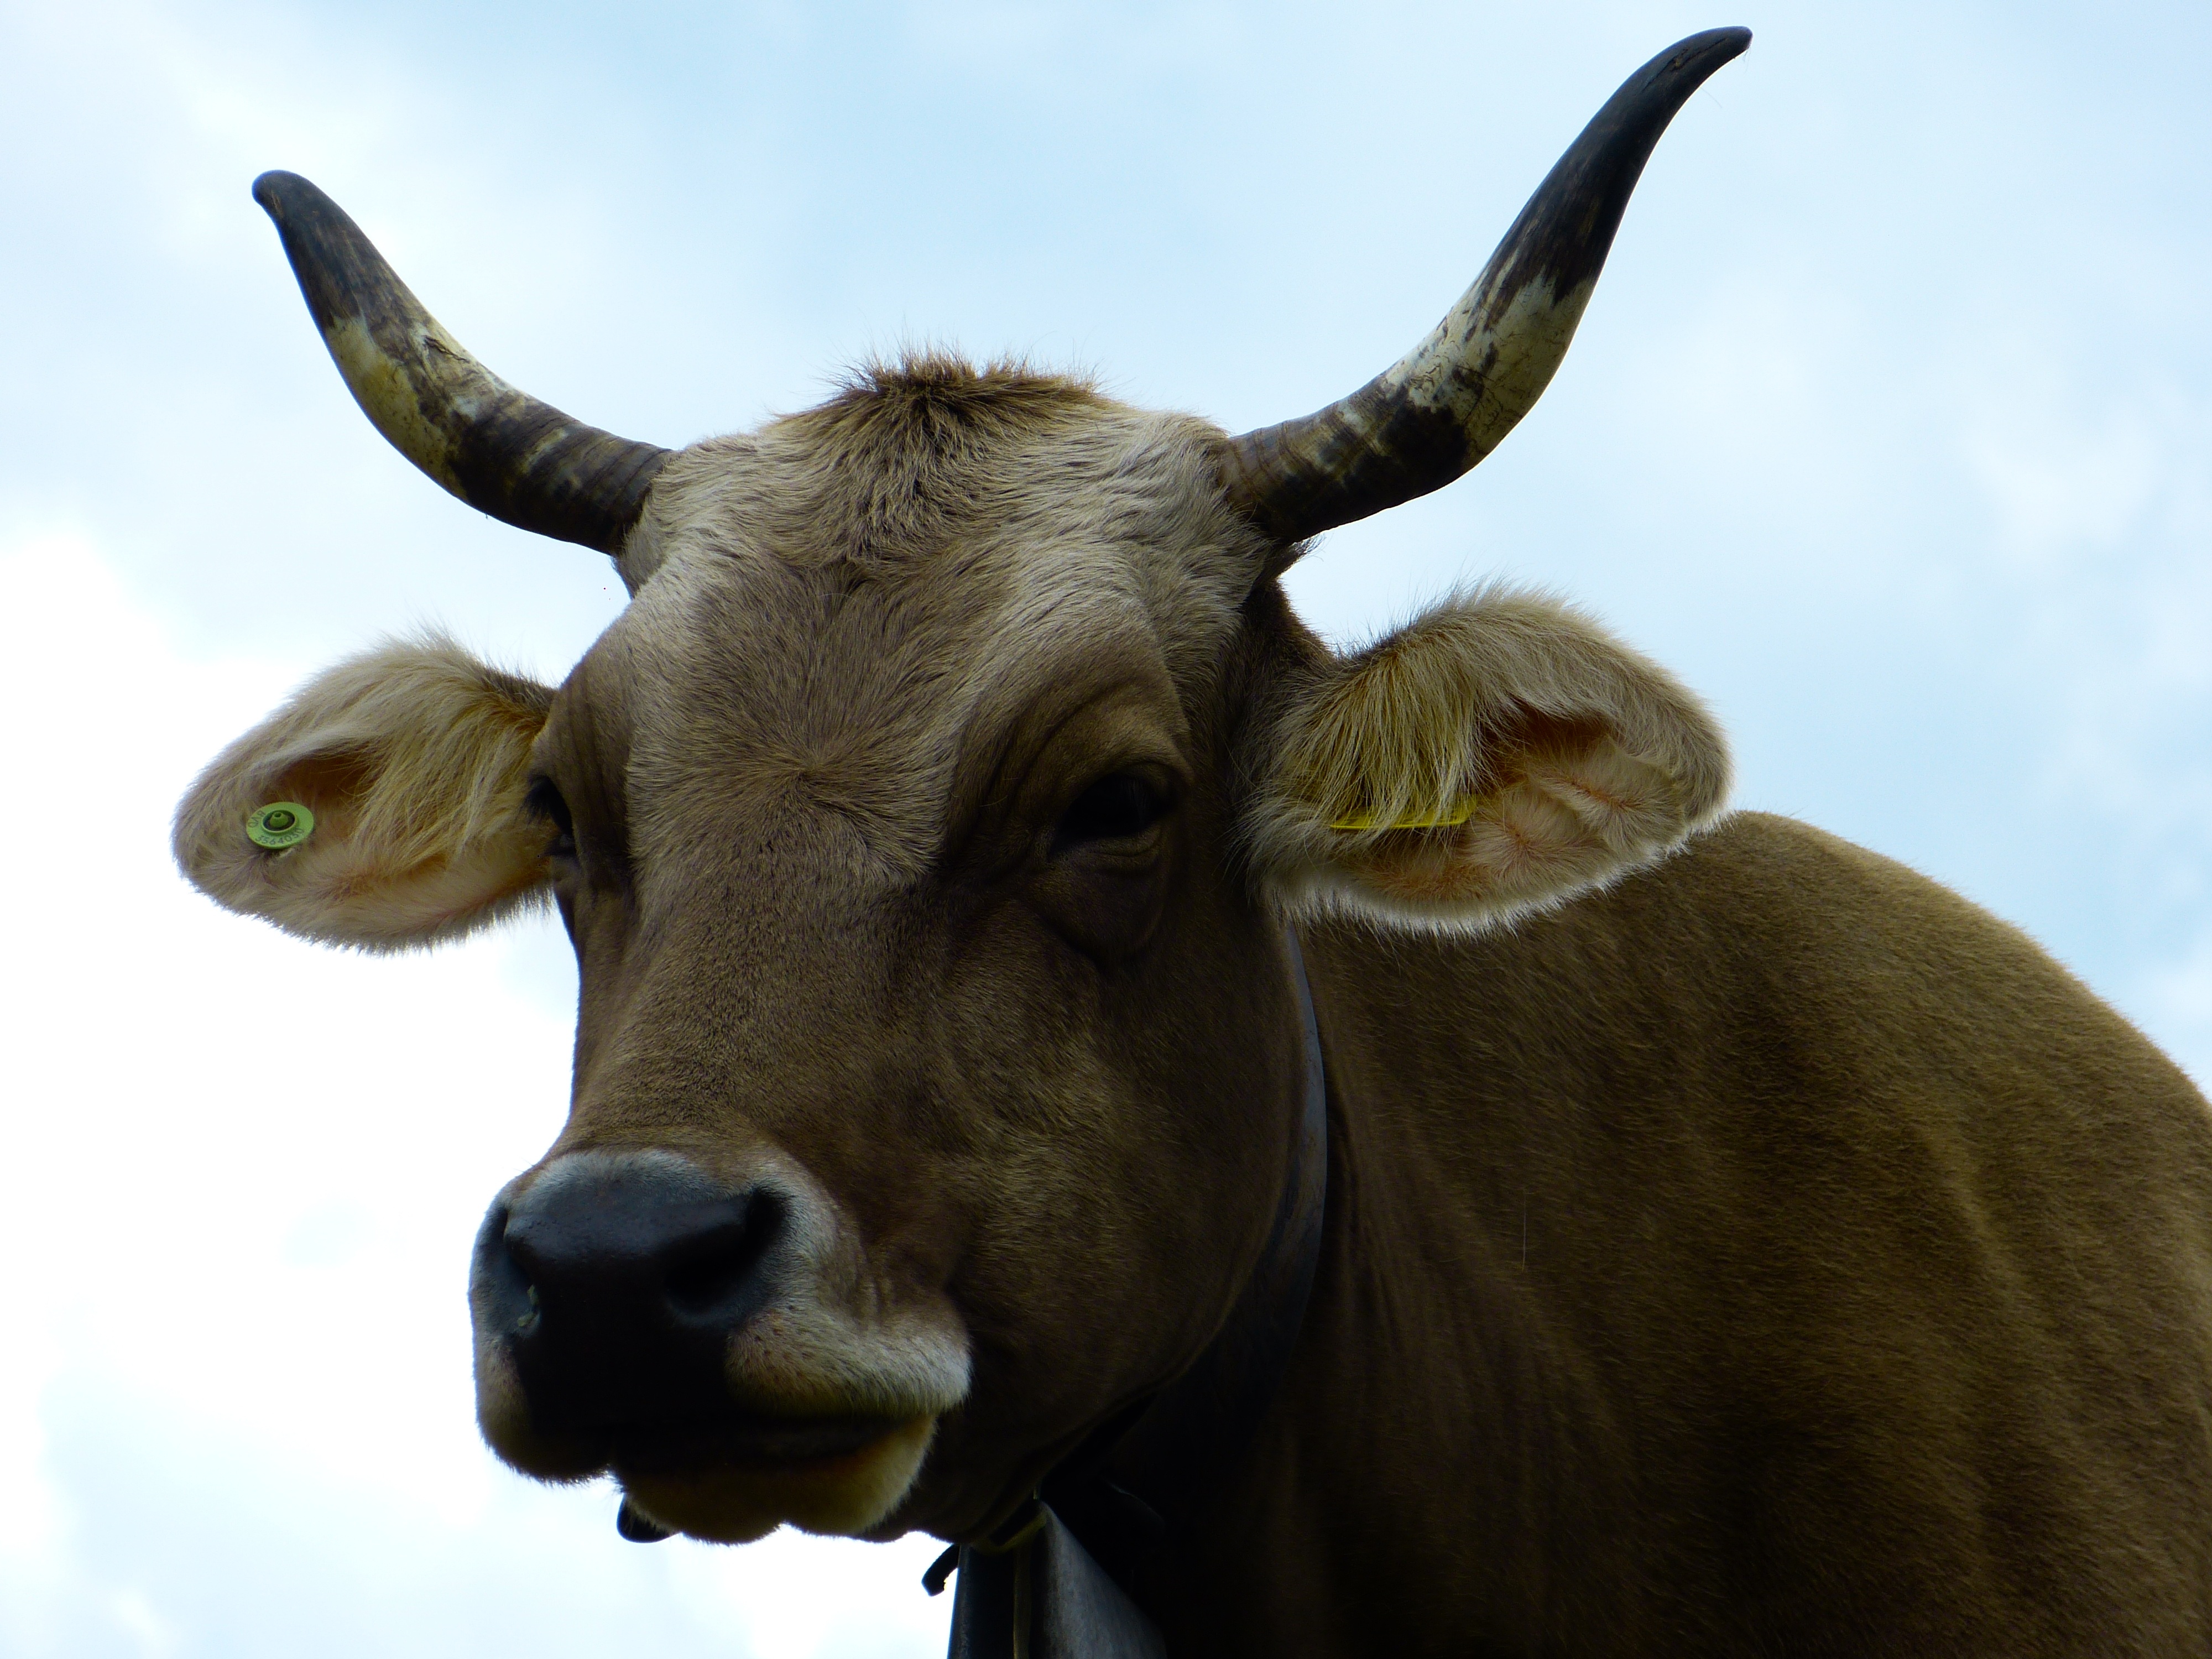
animal, wildlife, horn, cow, pasture, mammal, agriculture, beef, fauna, close up, bull, spotted, vertebrate, horns, ruminant, animal portrait, milk cow, water buffalo, cattle like mammal, cow goat family, texas longhorn